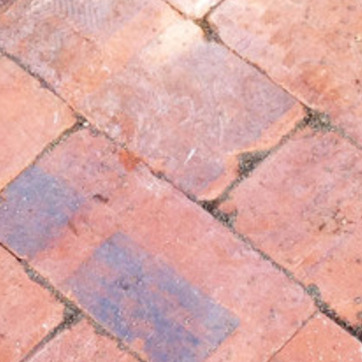
Material: brick